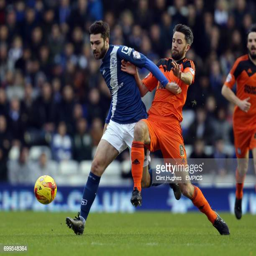
athlete and battle for the ball